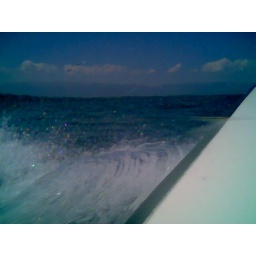
Fantastic feeling of water spraying in your face as Fabio's boat tops 40 mph or so.